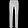
Label: Trouser